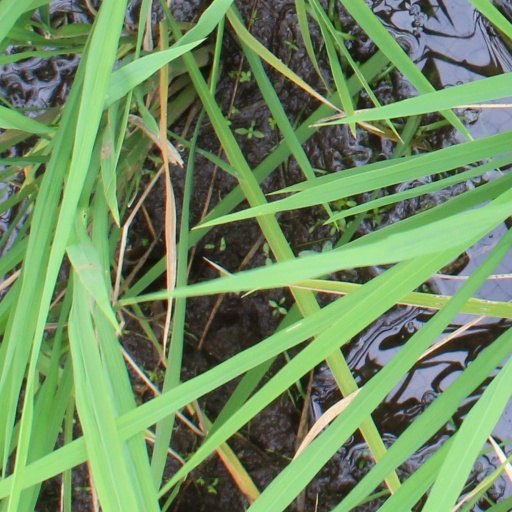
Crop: rice